Nanzhao

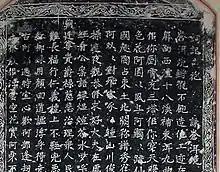
A poem written in Square Bai script on the Shanhua tablet (山花碑), 15th c.

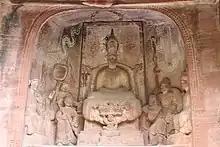
Carving of Yimouxun (r. 779-808) from the Shizhongshan Grottoes in Jianchuan County

Extant sources from Nanzhao and the later Dali Kingdom show that the ruling elite used Chinese script. Scriptures from Nanzhao unearthed in the 1950s show that it was written in the Bai language but Nanzhao does not seem to have ever attempted to standardize or popularize the script.